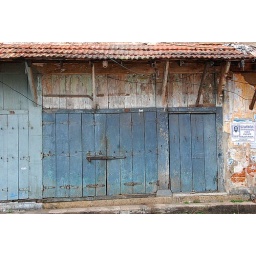
Wonderful doors and windows in the old section of Kochin